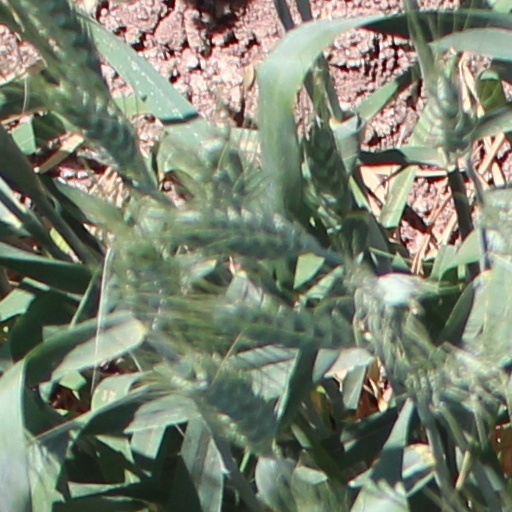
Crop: wheat